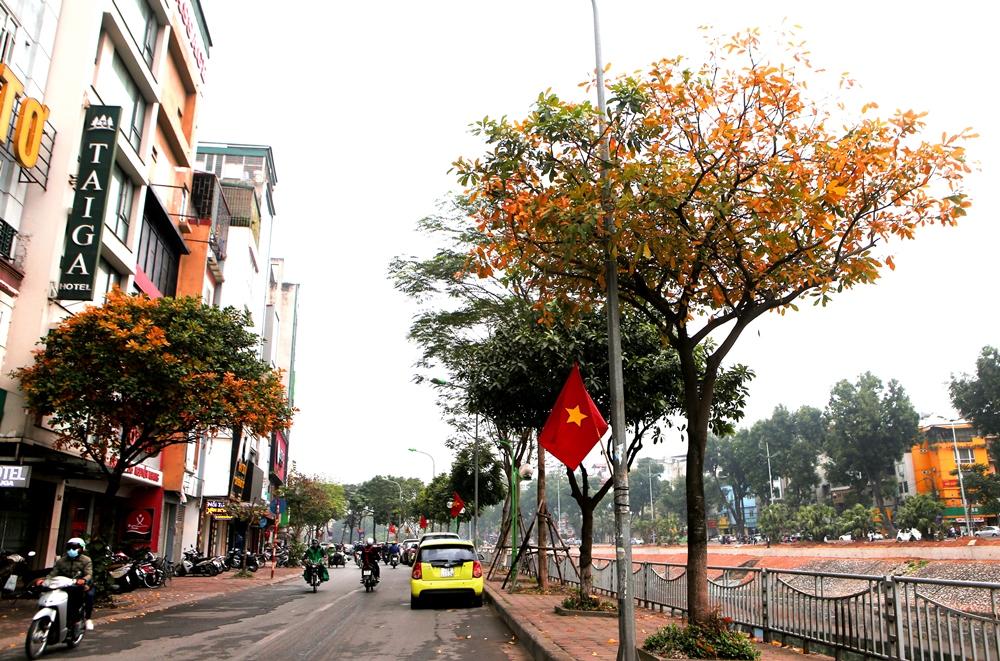
có một chiếc xe hơi màu vàng đang đỗ ở bên đường